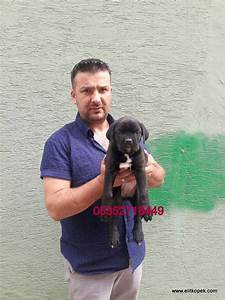
Label: cane